Menge-Hansen Marine Ways

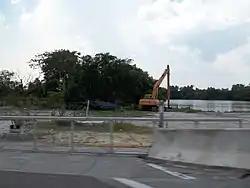
Menge-Hansen Marine Ways

Menge-Hansen Marine Ways is a national historic site located at 5605 Palm Beach Boulevard, Fort Myers, Florida in Lee County. It is a shipyard on the Orange River built in the 1880s.